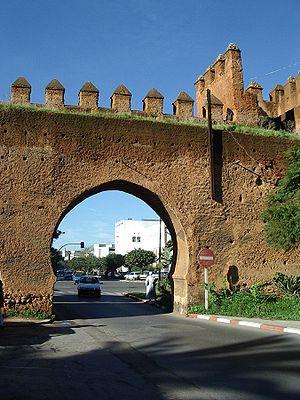
Les enceintes et fortifications de Rabat, capitale du Maroc, font amplement partie de son patrimoine historique. La ville a été délimitée au cours de son histoire par trois enceintes principales, construites successivement à la fin du XIIᵉ siècle, au début du XVIIᵉ siècle et au début du XIXᵉ siècle, respectivement sous la dynastie des Almohades, par les Morisques et sous la dynastie des Alaouites.